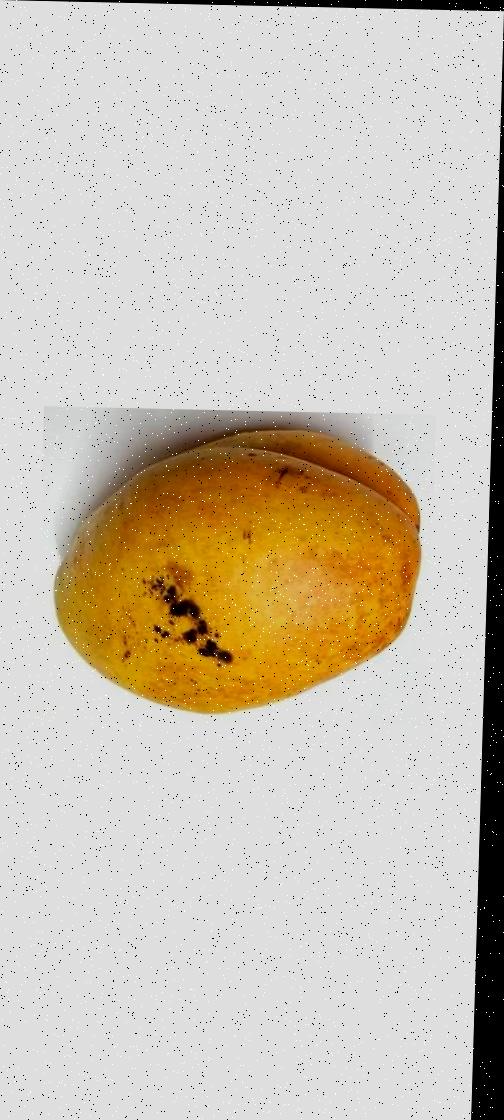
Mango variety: Bari-11